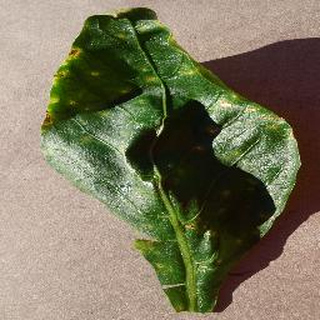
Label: bell_pepper_bacterial_spot